To the Shores of Tripoli

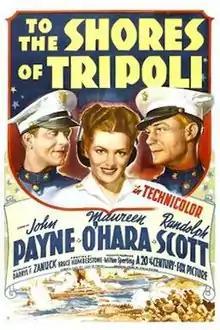
Theatrical release poster

To the Shores of Tripoli is a 1942 American Technicolor film directed by H. Bruce Humberstone and starring John Payne, Maureen O'Hara and Randolph Scott. The film was produced by Darryl F. Zanuck. Its cinematography was nominated for an Academy Award in 1943.